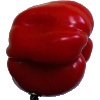
Label: Pepper Red 1